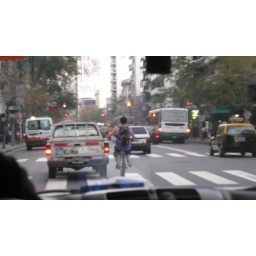
Crazy man on bike being pulled at 40mph by truck